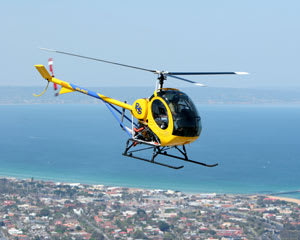
Vehicle type: Planes